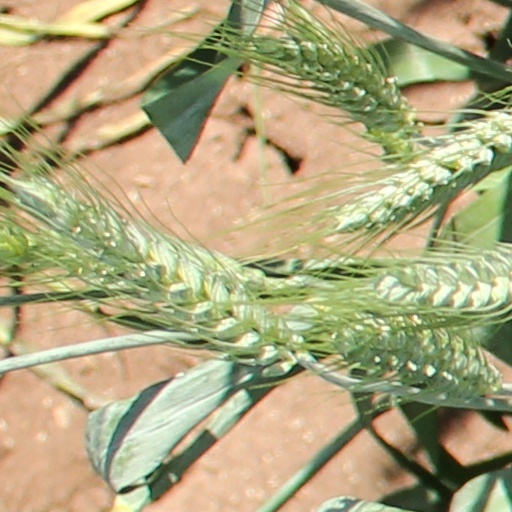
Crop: wheat